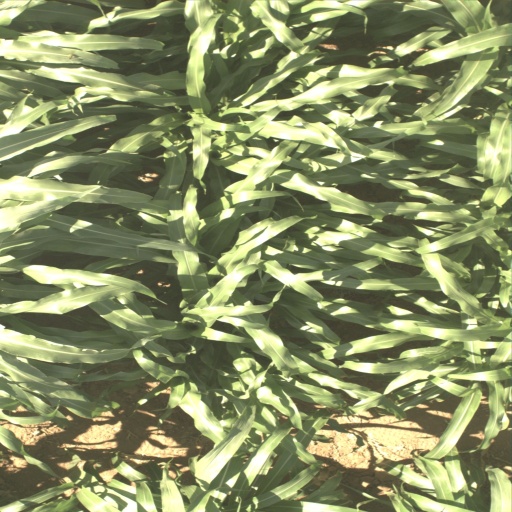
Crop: sorghum